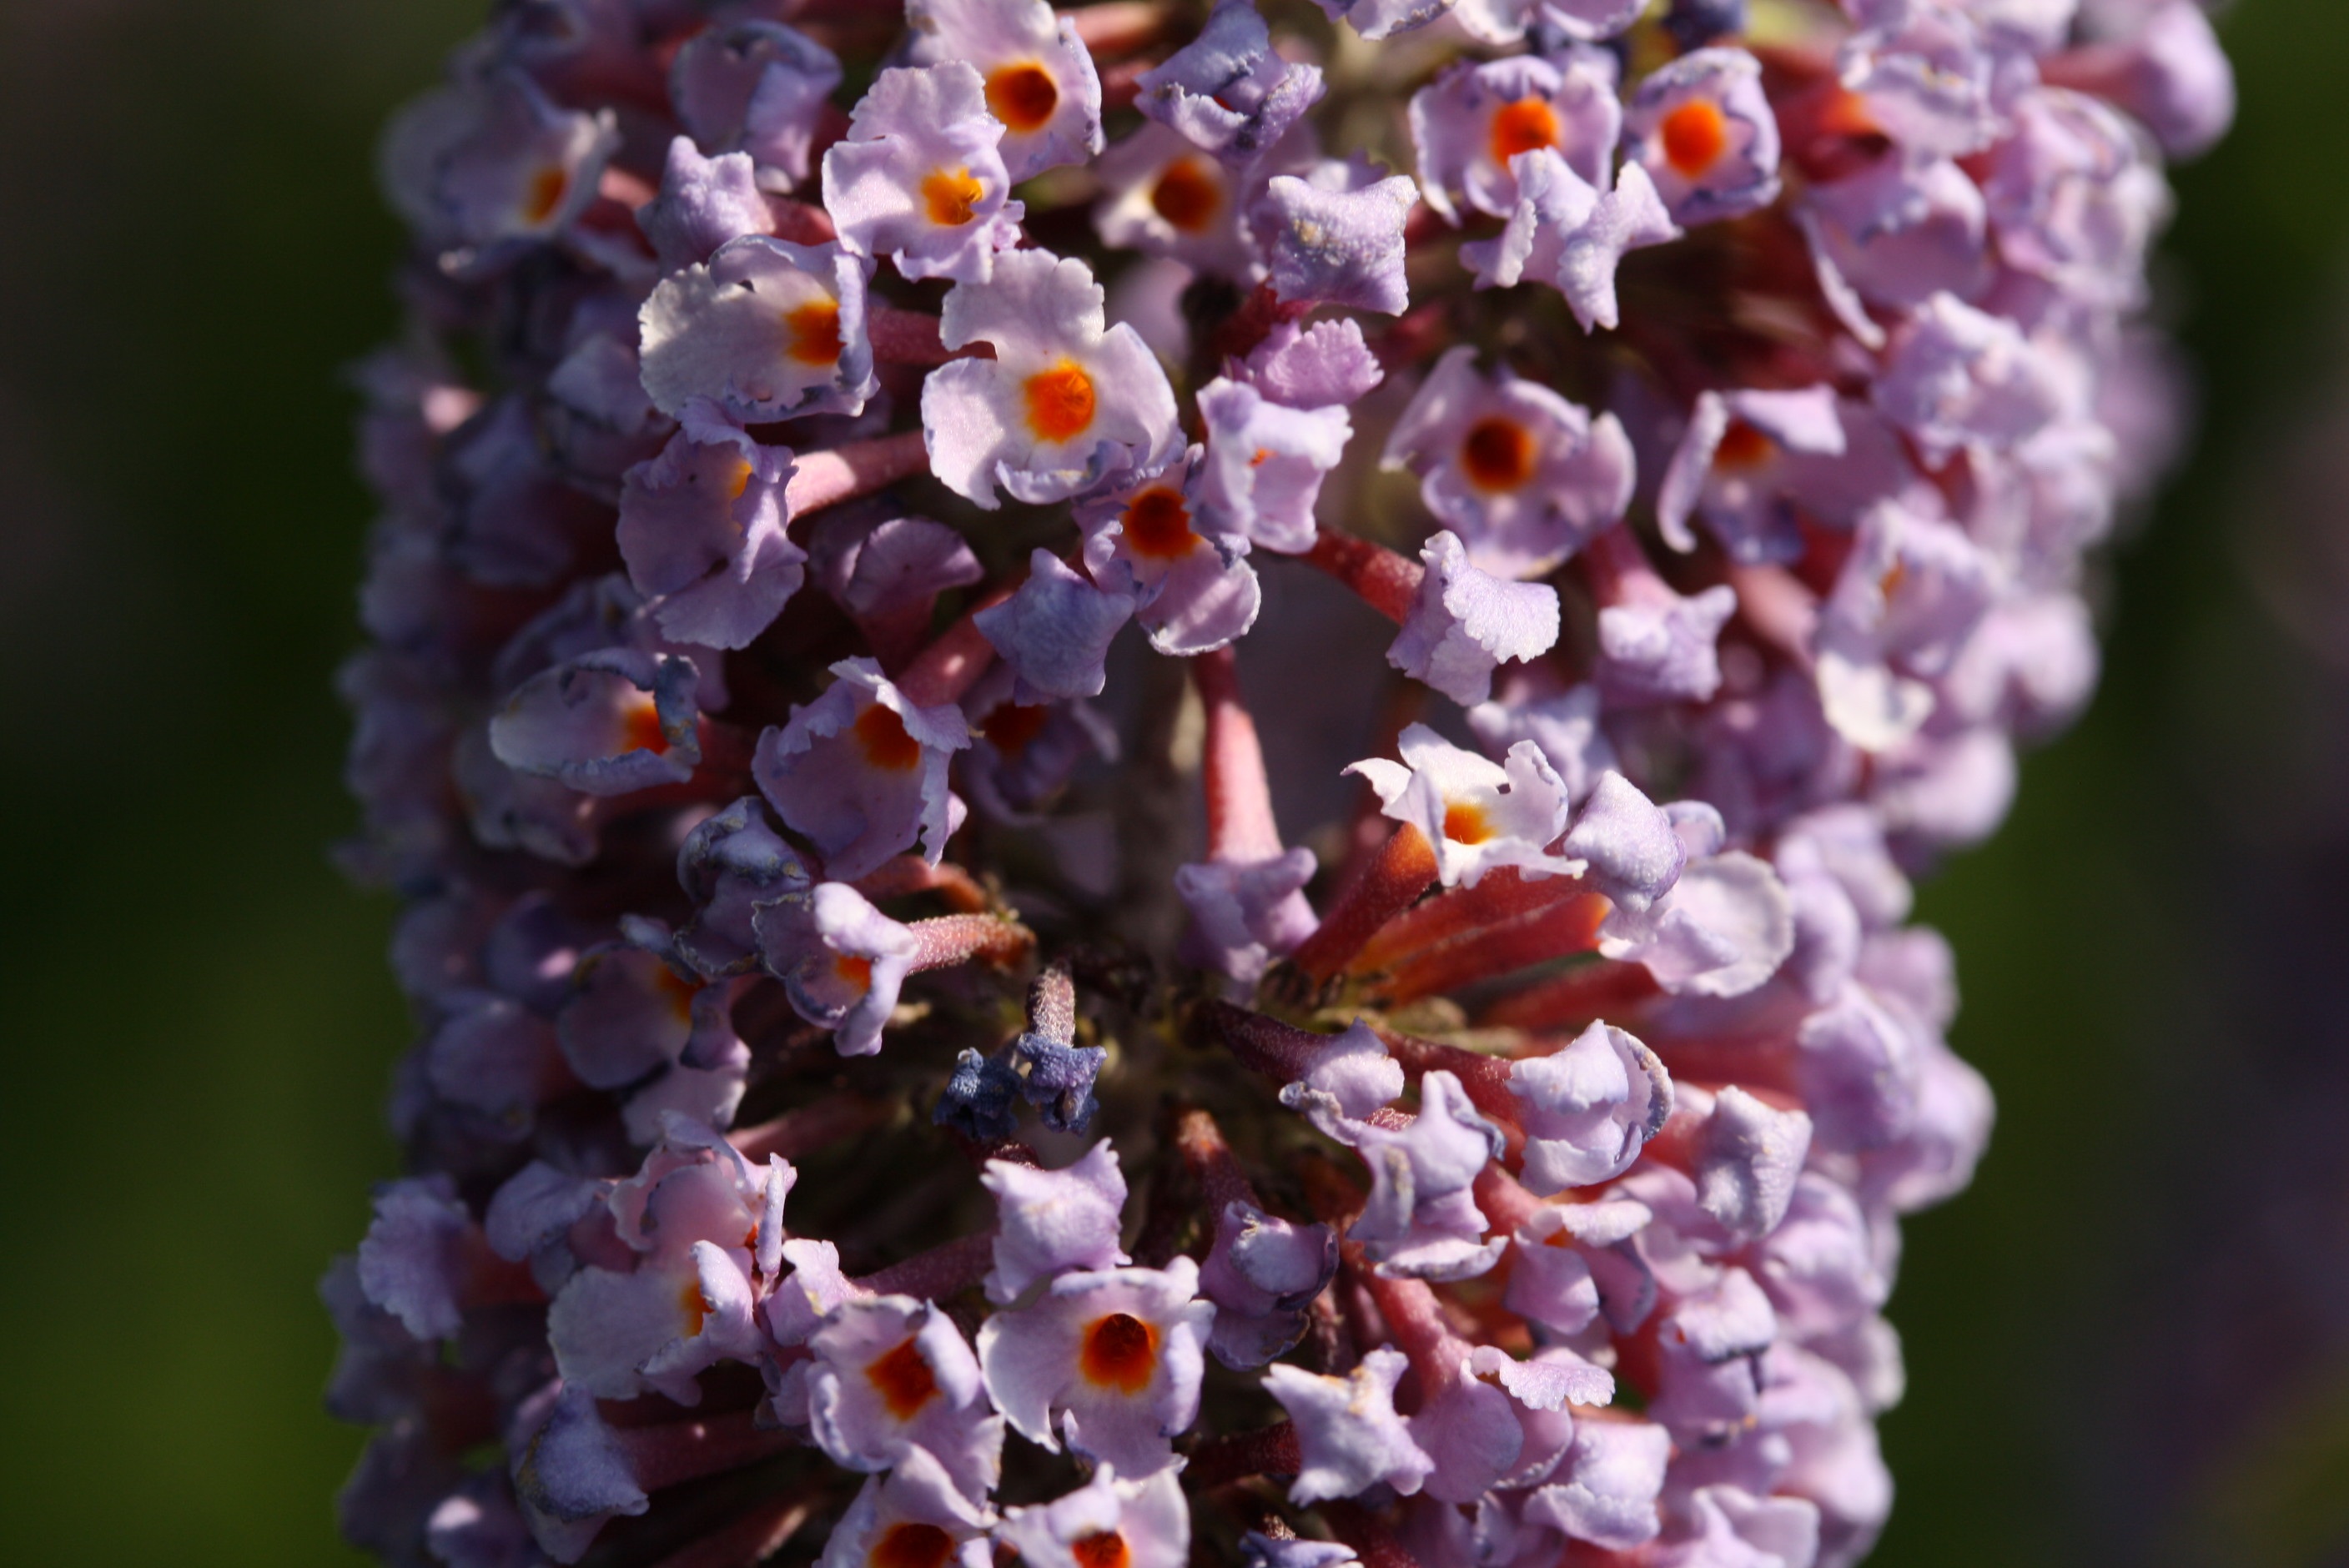
nature, blossom, plant, flower, purple, petal, bloom, bush, spring, insect, botany, garden, close, flora, wildflower, shrub, violet, lilac, ornamental shrub, macro photography, flowering plant, common lilac, land plant